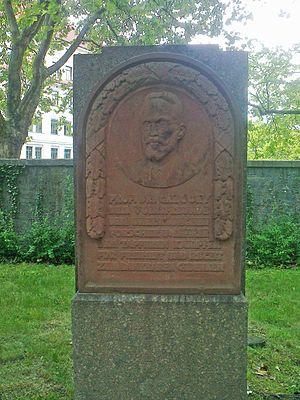
Caspar René Gregory, est un papyrologue et théologien germano-américain.